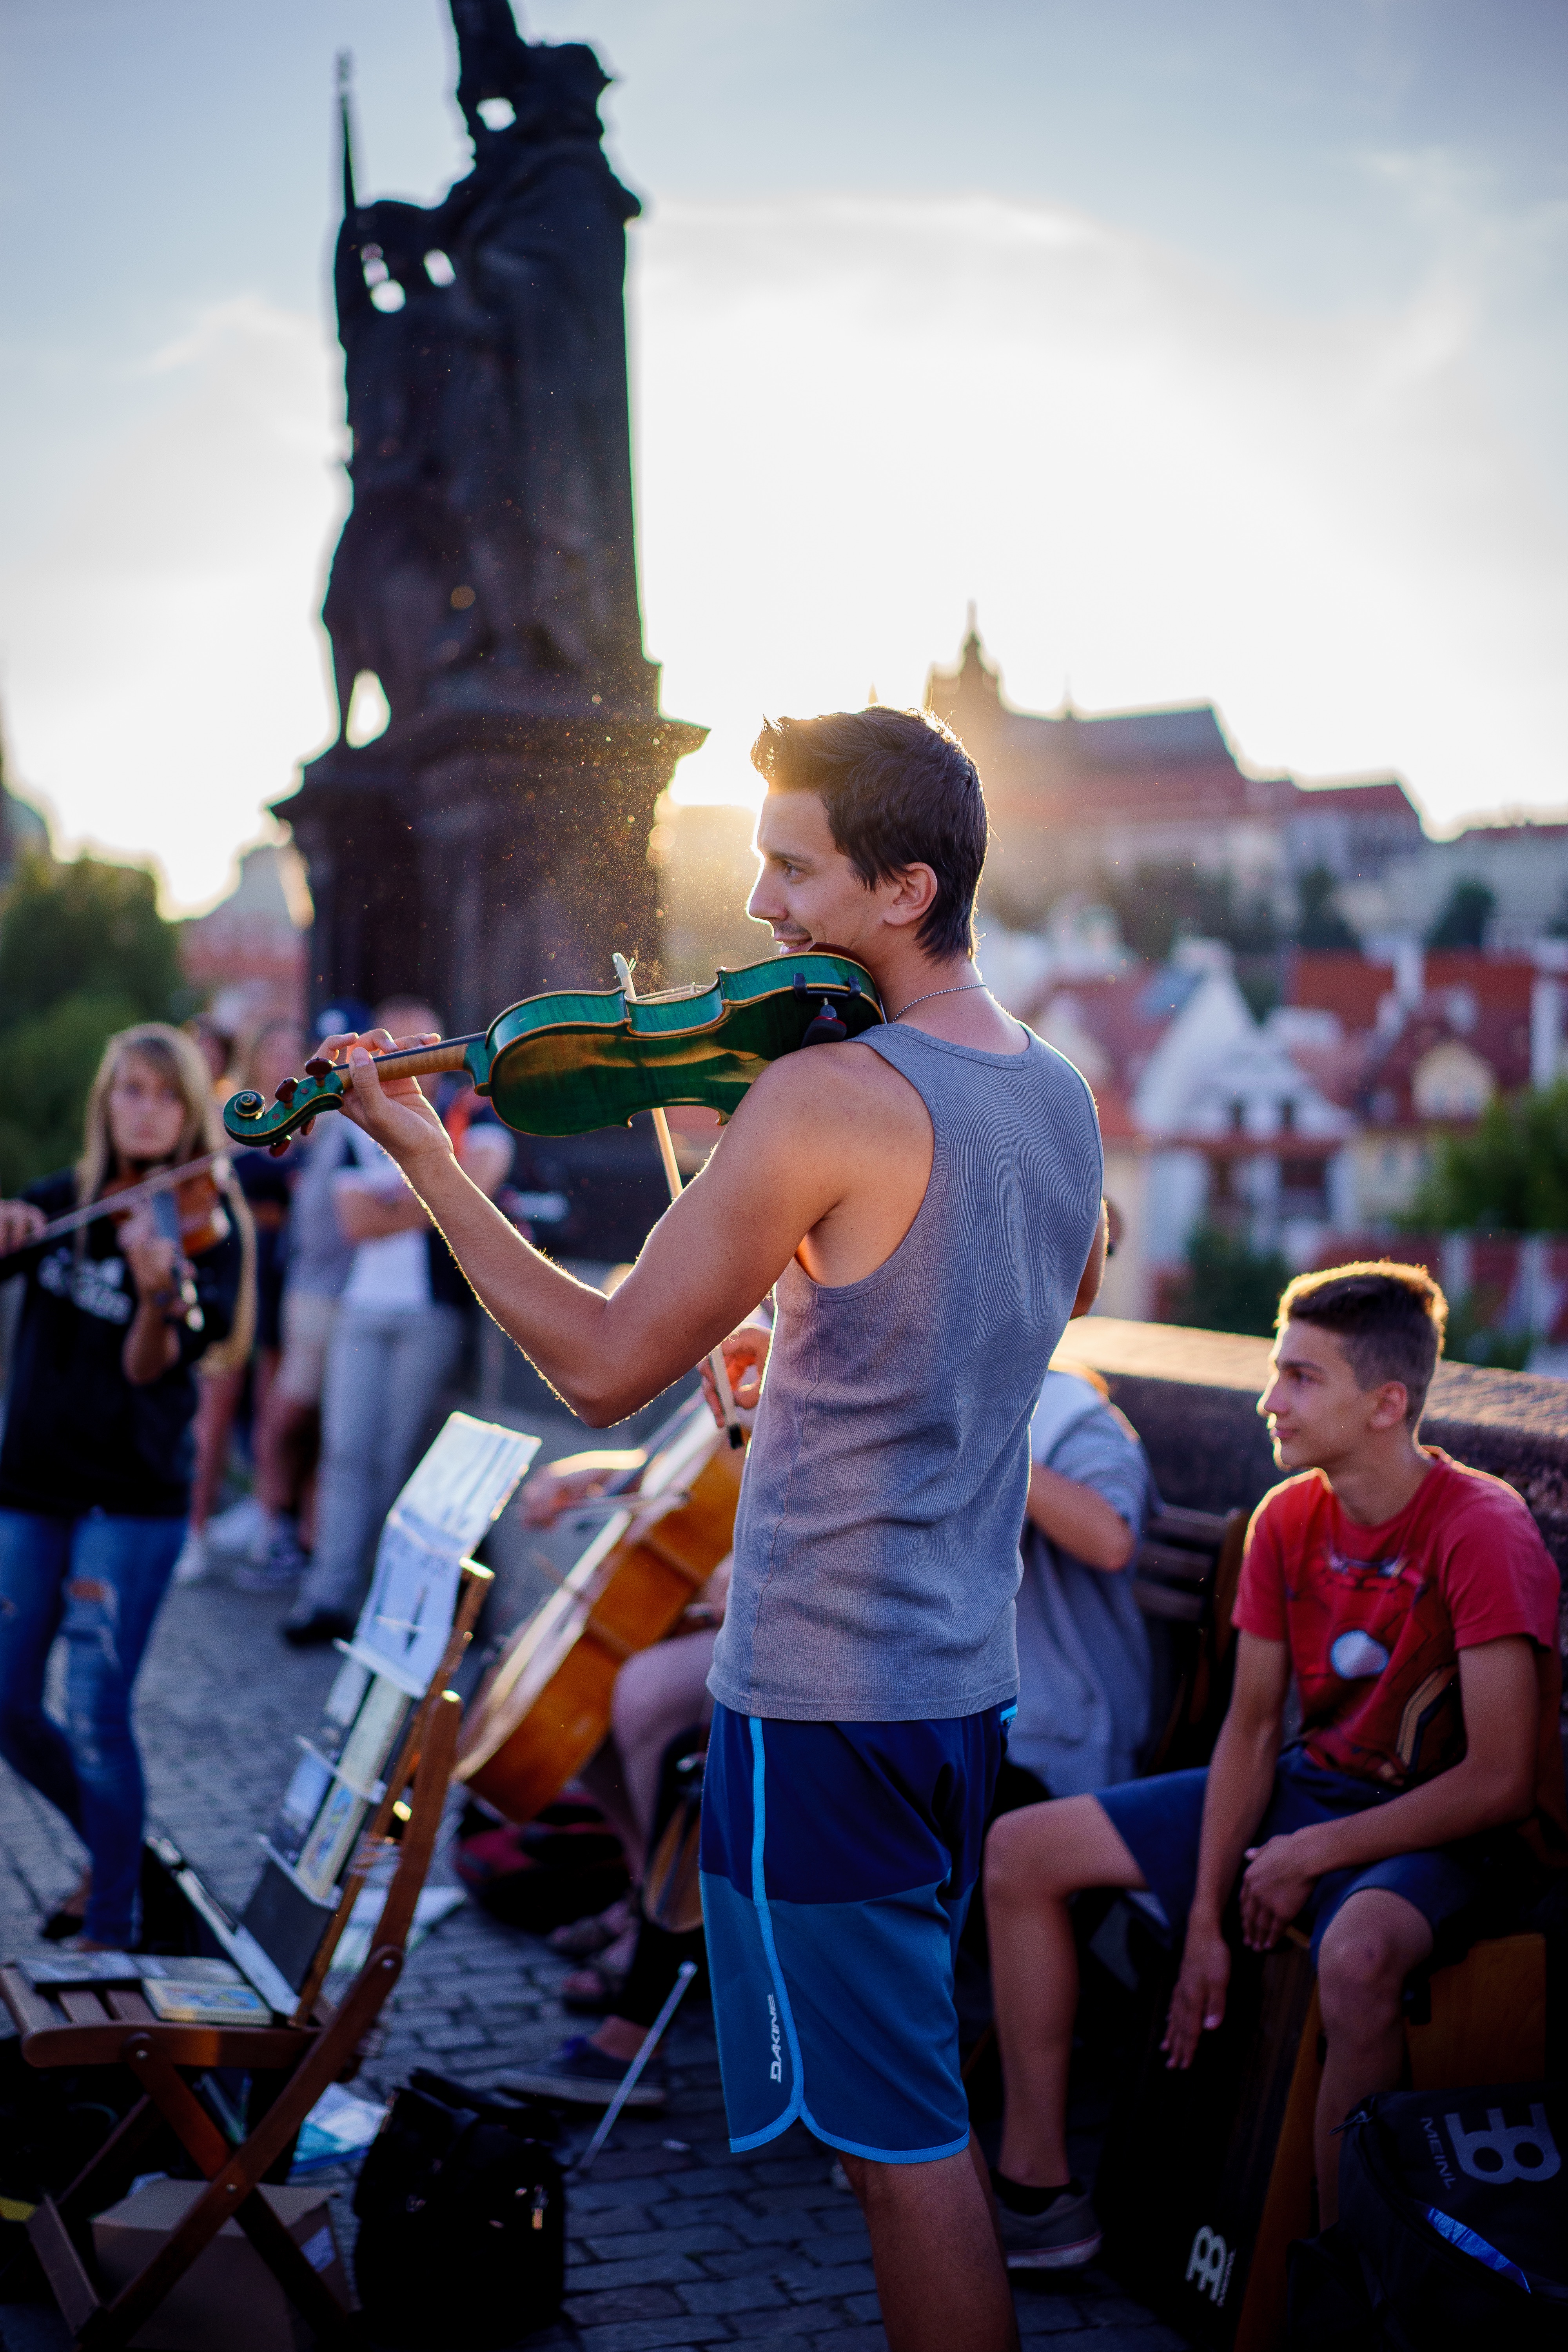
people, crowd, blue, festival, fun, physical fitness